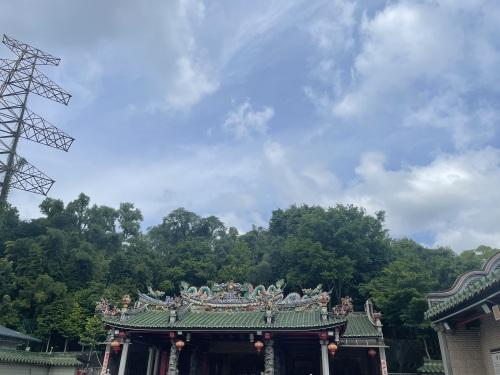
地标名称：西丽佛祖庙
所在城市：深圳市·南山区